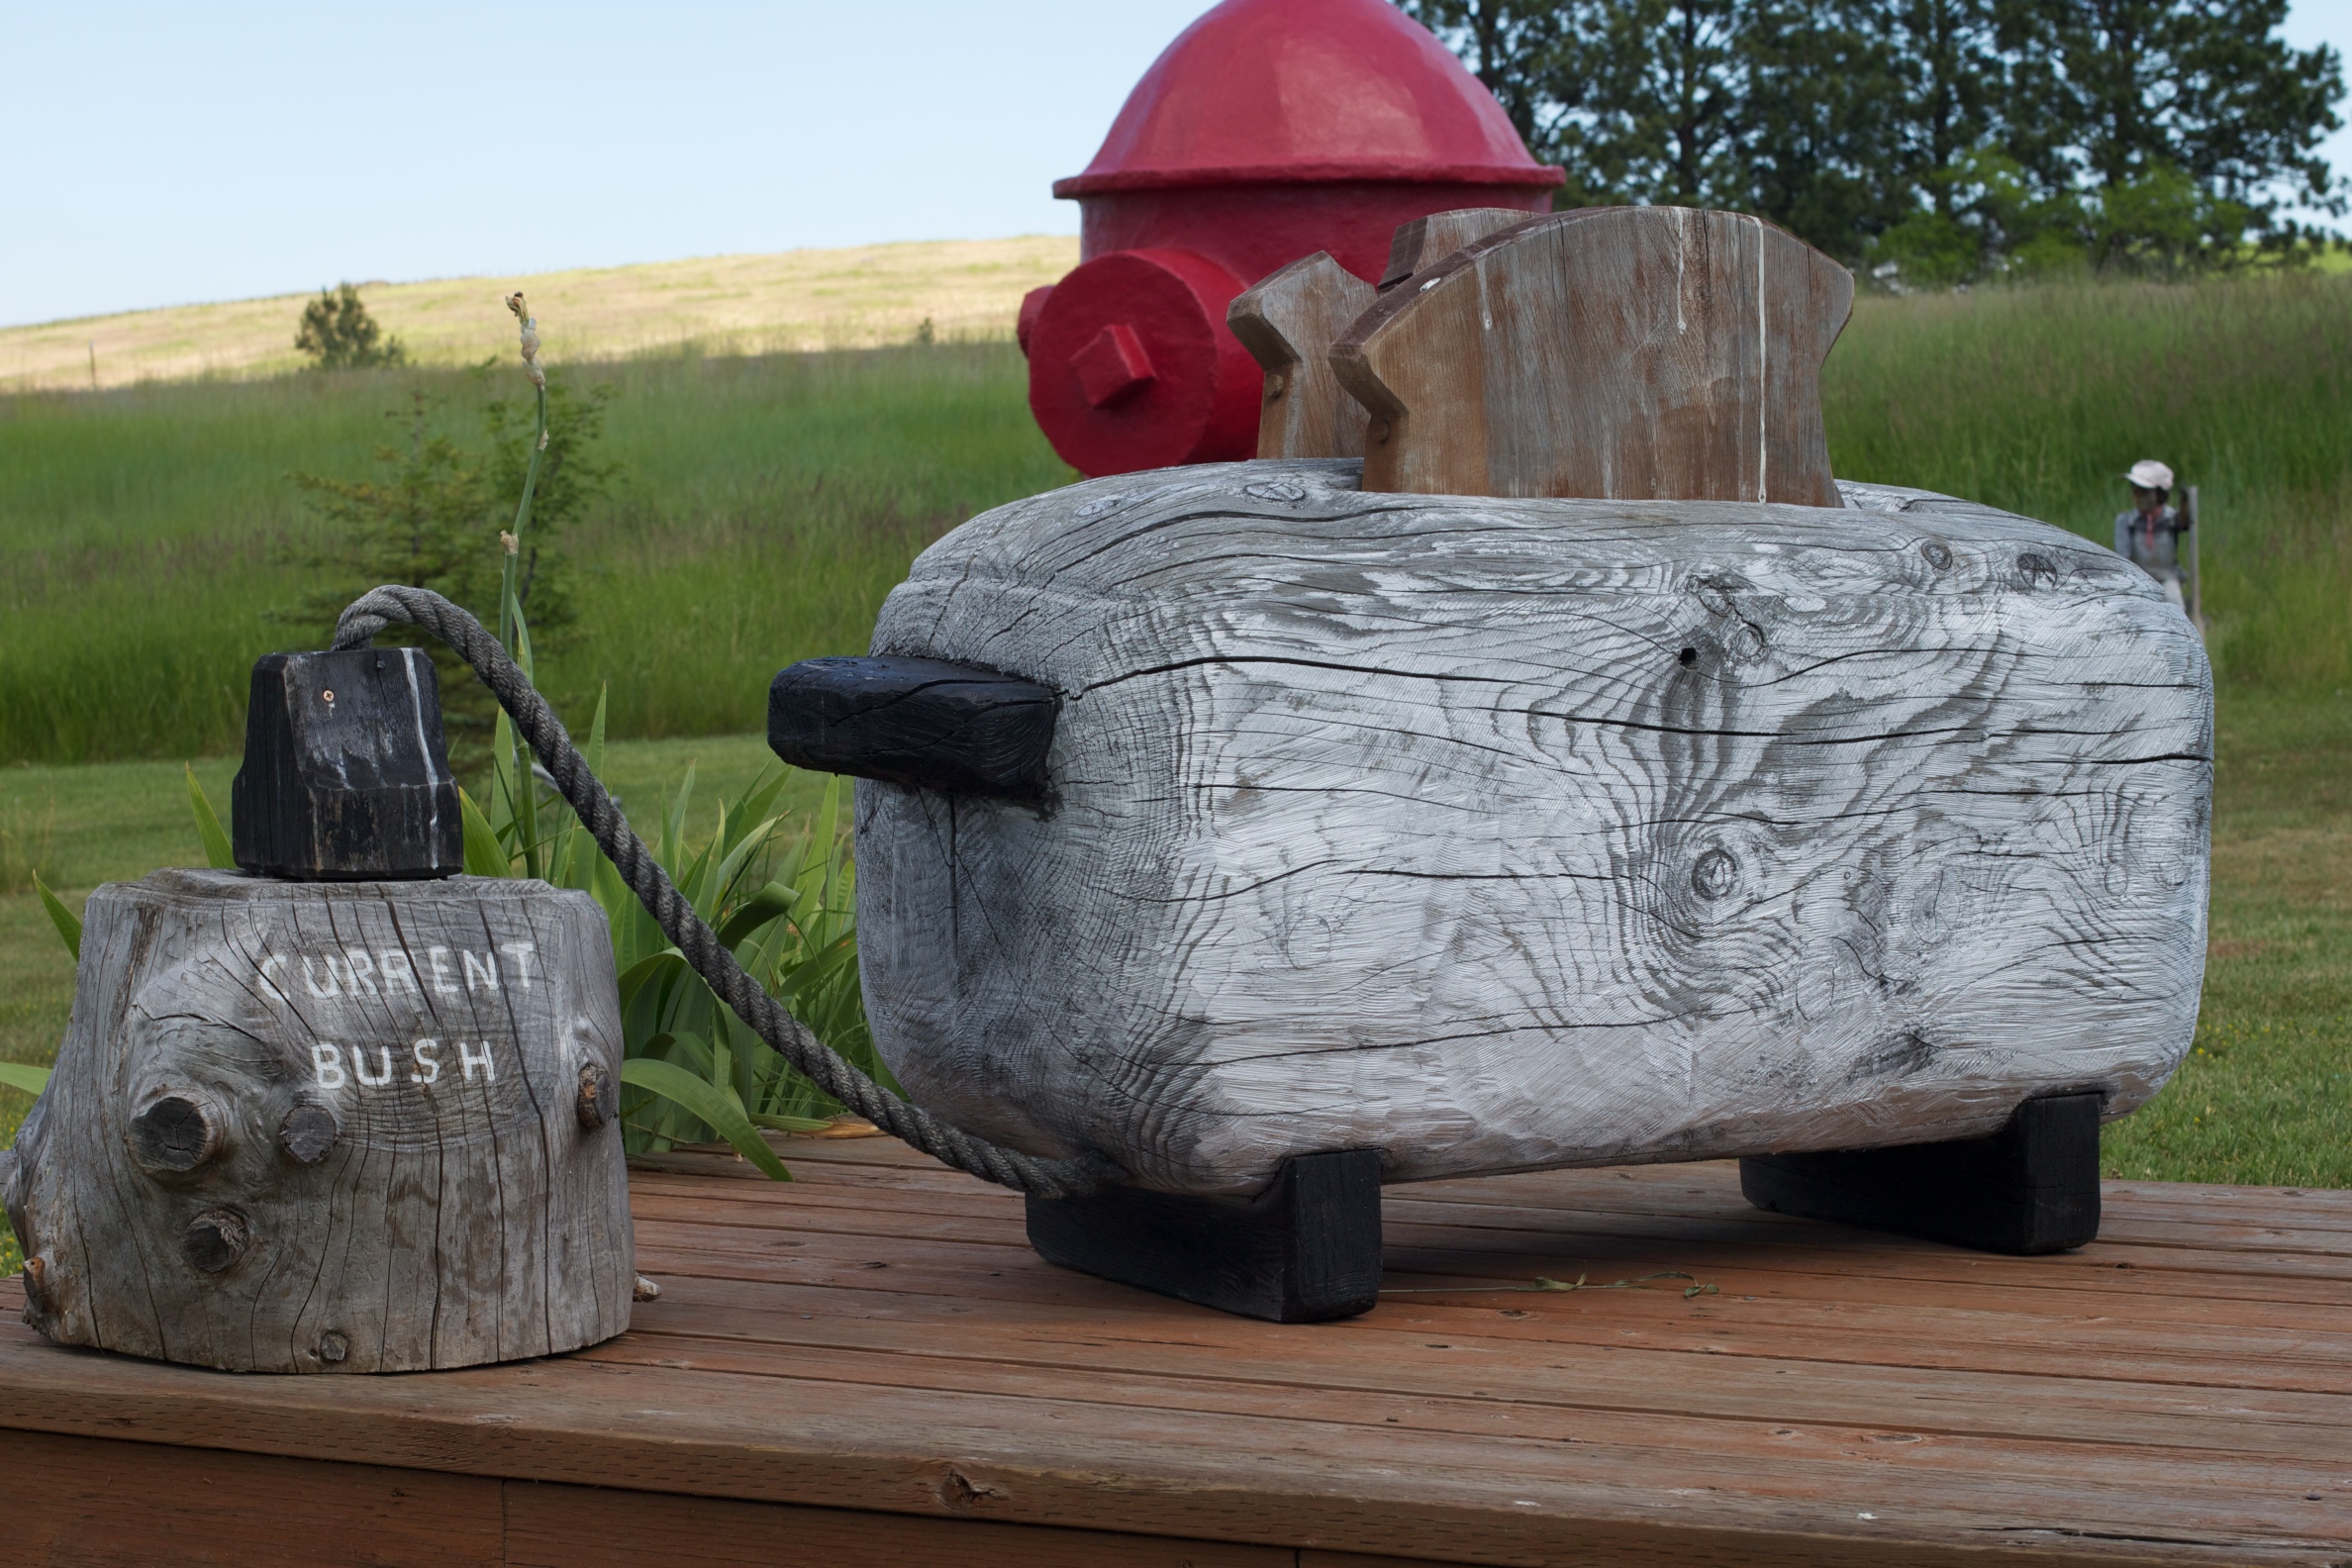
sculpture, odyssey, idaho, man made object